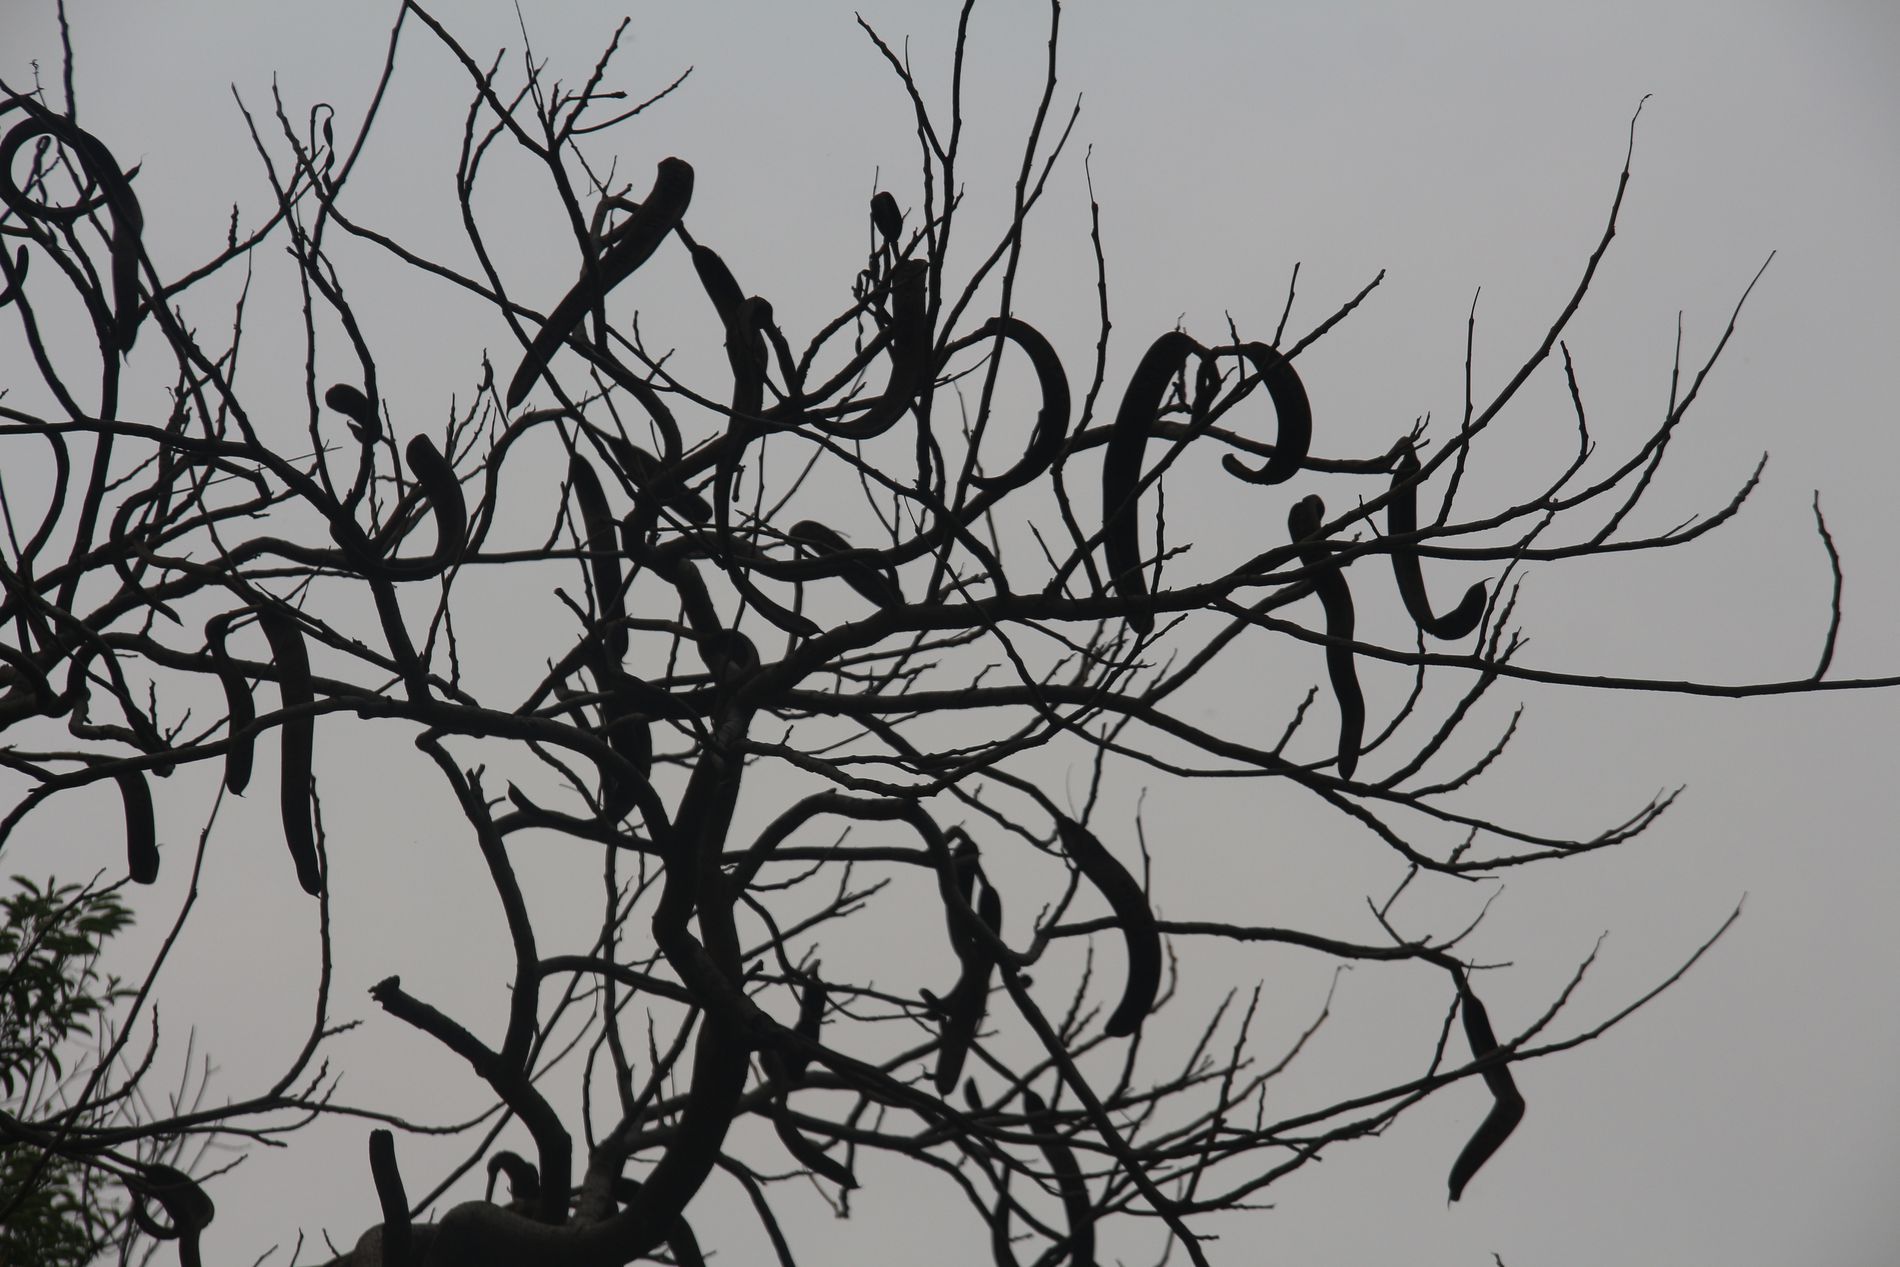
Tree Branches.
A silhouette of bare tree branches is intricate and spread in various directions, creating a dense network. The seed pods are dark and appear dry, the background is a clear sky.
High-angle shot captures the skeletal structure of a tree laden with seed pods against an overcast sky. The monochromatic tones and the sharp contrast of the dark branches against the light background create a somewhat eerie and botanical study of the plant's winter form.
Labels: Silhouette, Plant, Tree, Animal, Bird, Outdoors, Nature, Weather, Blackbird, Tree Trunk, Sky, Vulture, Vegetation, Flock, Wood, Branches
Camera: Canon Canon EOS 700D
Lens: 18.0 - 200.0 mm, Sigma 18-200mm f/3.5-6.3 DC OS
Aperture: F7.1
Exposure: 1/200 sec
ISO: 100
Focal length: 106.0 mm